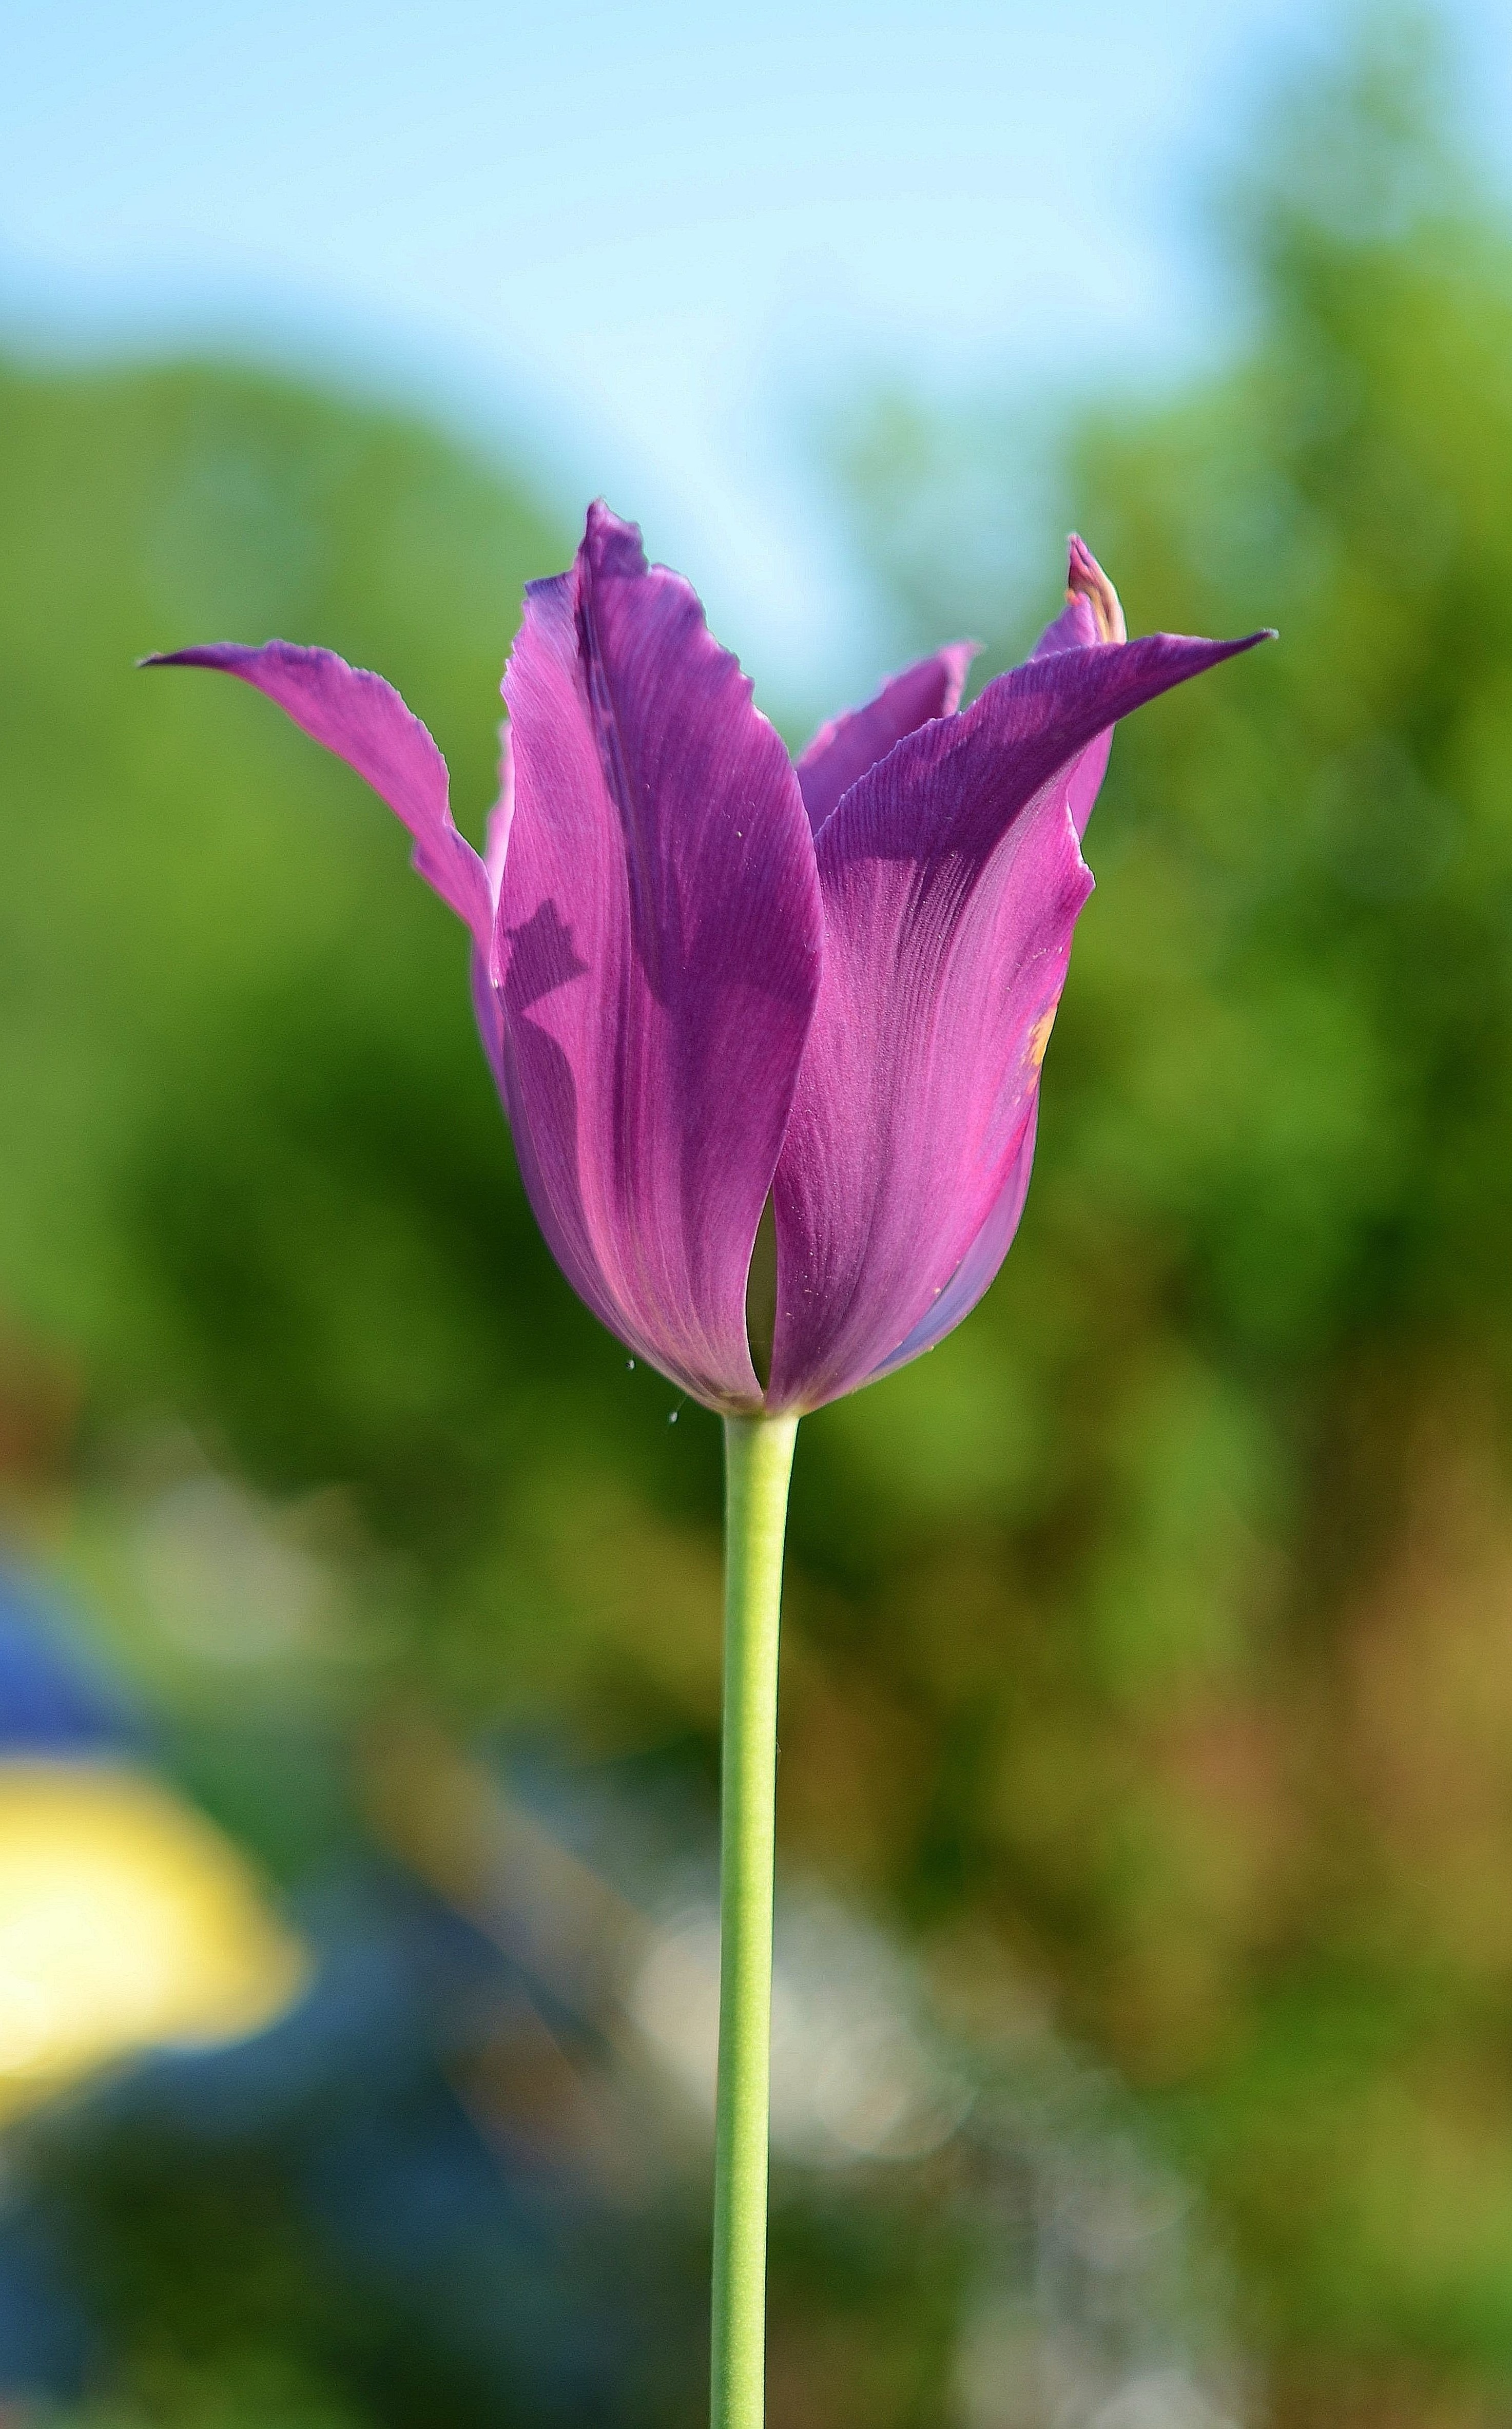
nature, blossom, plant, flower, purple, petal, bloom, spring, green, red, color, macro, fresh, botany, colorful, garden, flora, wildflower, flowers, background, beautiful, lilac, pretty, poppy, papaver, macro photography, flowering plant, plant stem, land plant, naked stalks poppy